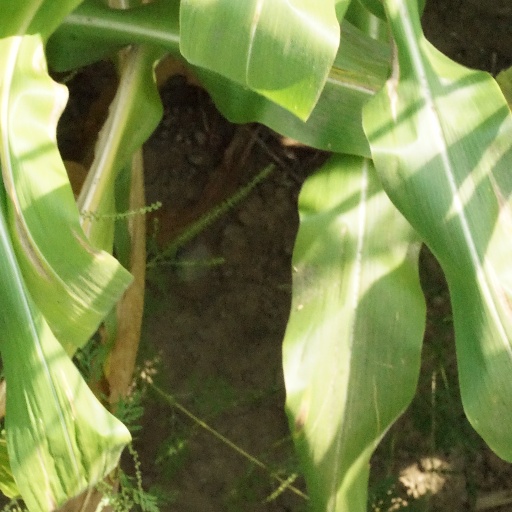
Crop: maize; corn